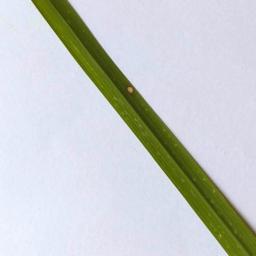
Label: Rice___Leaf_Blast